Rock Davis

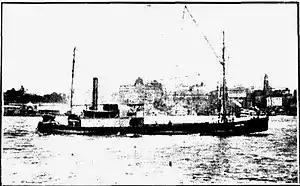
Queen Bee, a wooden sixty-miler

The yard built numerous sailing vessels, mainly ketches and schooners, but also some cutter-rigged boats.